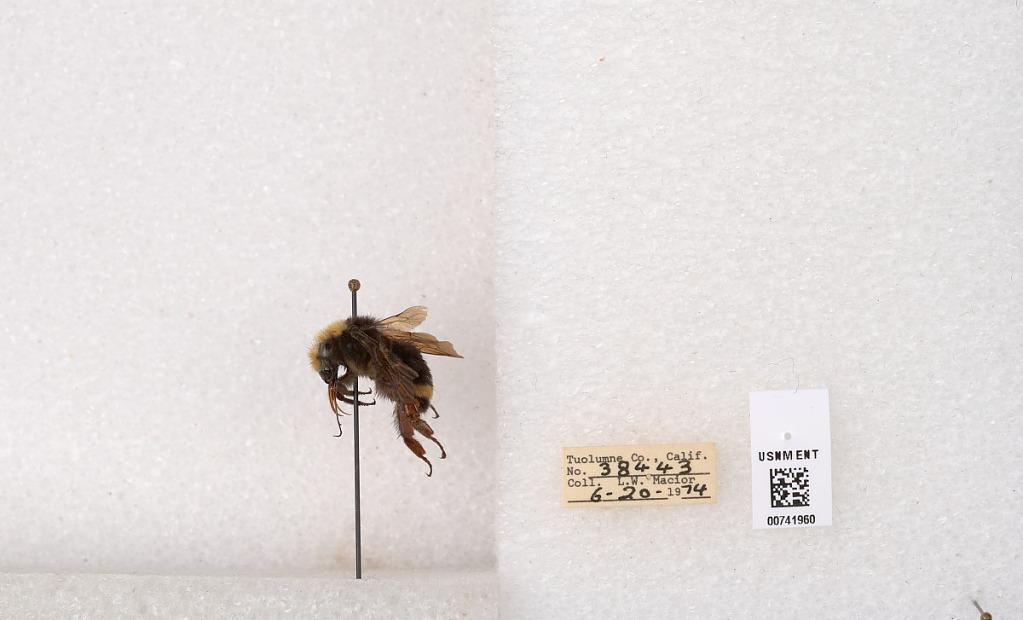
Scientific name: Bombus (Pyrobombus) vosnesenskii Radoszkowski
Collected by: L. Macior
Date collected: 1974-6-20
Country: United States
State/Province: California
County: Tuolumne
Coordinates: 37.9712, -120.228